Hiking

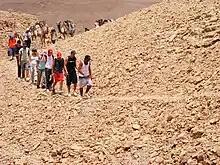
Youth hiking in Israel

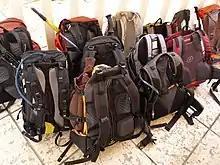
Backpacks are commonly used on hikes

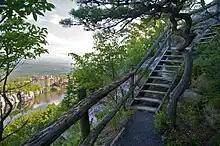
Parts of many hiking trails around Lake Mohonk, New York State, US, include stairways which can prevent erosion

National parks are often important hiking destinations, such as National Parks of England and Wales; of Canada; of New Zealand, of South Africa, etc.